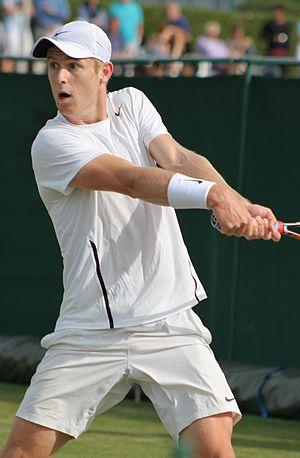
Luke Saville, né le 1ᵉʳ février 1994 à Barmera, est un joueur de tennis australien, professionnel depuis 2012.